James McCann (baseball)

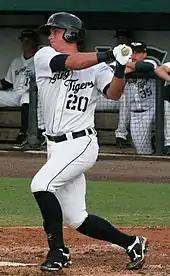
McCann batting for the Lakeland Flying Tigers in 2012

At Arkansas, McCann played college baseball for the Arkansas Razorbacks baseball team in the Southeastern Conference of the National Collegiate Athletic Association's (NCAA) Division I. As a freshman in 2009, he teamed with future big leaguers Dallas Keuchel, Drew Smyly, Mike Bolsinger, Brett Eibner and Andy Wilkins to help the Razorbacks reach the 2009 College World Series. As a team captain in his sophomore season, McCann hit a walk-off home run to beat the #14 LSU Tigers, 4–3, in front of a Baum Stadium record crowd of 11,103. The home run was voted as the third-most memorable moment in Baum Stadium history by Razorbacks fans in 2014.